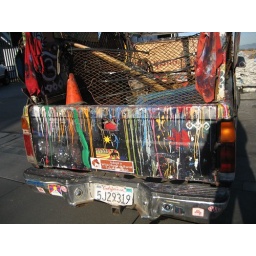
i was walking along, and spotted this truck covered in drips